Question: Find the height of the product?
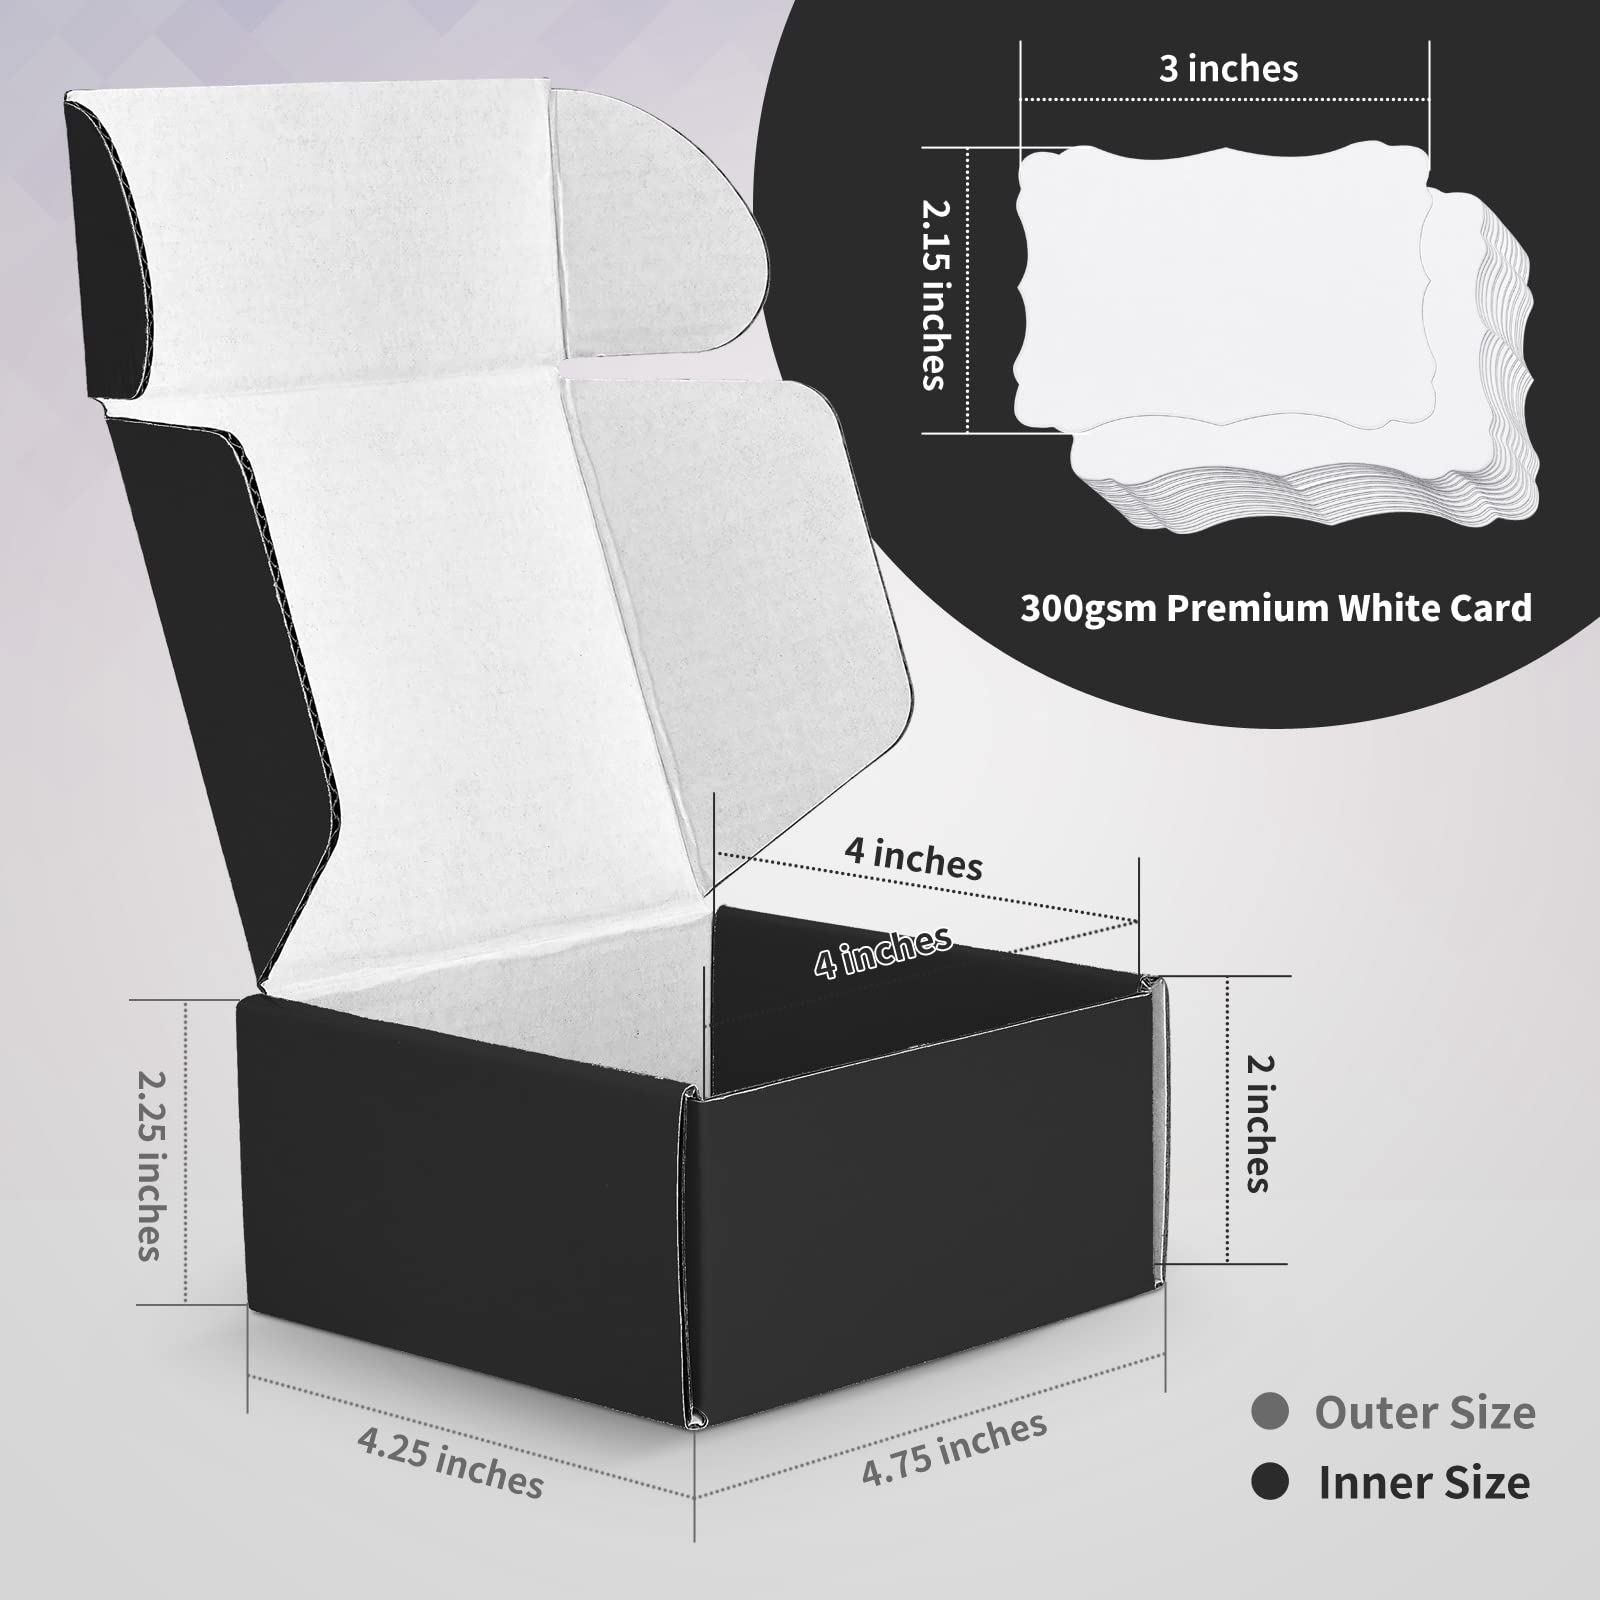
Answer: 2.0 inch